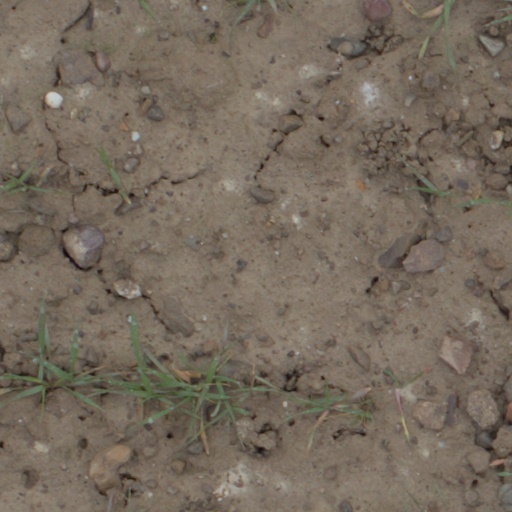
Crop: wheat